Section 16 of the Constitution Act, 1867

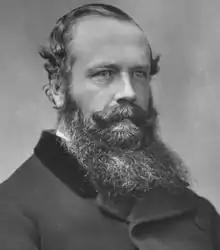
Governor General Lord Monck, who thought the choice of Ottawa was "an act of insanity"

With that history of political conflict, and the cost of the new Parliament buildings, it was not surprising that the delegates to the Quebec Conference agreed on Ottawa as the seat of government. On October 26, 1864, Macdonald proposed to the Conference that Ottawa be the seat of government, "subject to the royal prerogative". The motion passed unanimously.